Economy of the Ming dynasty

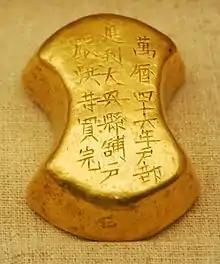
A gold ingot excavated from the Dingling Mausoleum, the tomb of the Wanli Emperor (r. 1572–1620)

The economy of the Ming dynasty (1368–1644) of China was one of the largest in the world during that period. It is regarded as one of China's three major golden ages (the other two being the Han and Tang periods). The period was marked by the increasing political influence of the merchants, the gradual weakening of imperial rule, and technological advances.